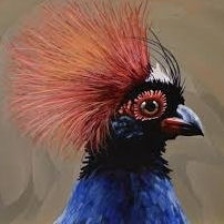
Species: CRESTED WOOD PARTRIDGE
Scientific name: ROLLULUS ROULOUL
ImageNet parent category: partridge